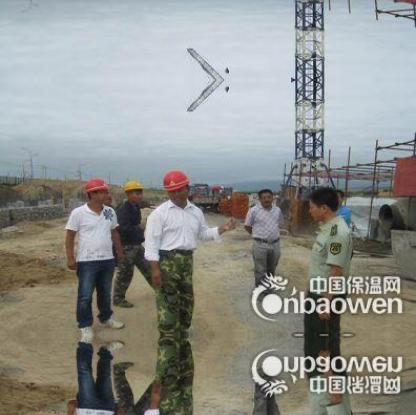
Objects in the image:
label: helmet
label: helmet
label: helmet